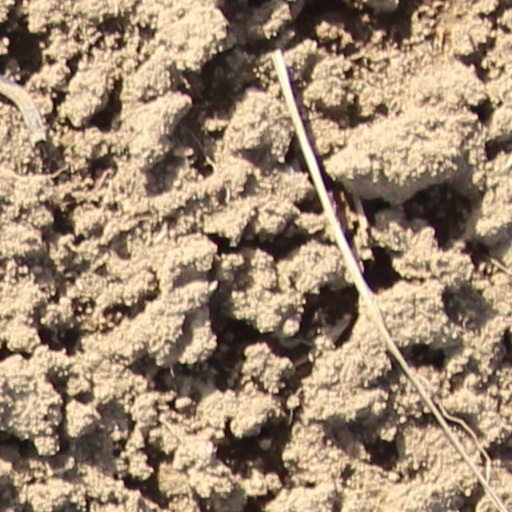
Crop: wheat